Gauvain Sers

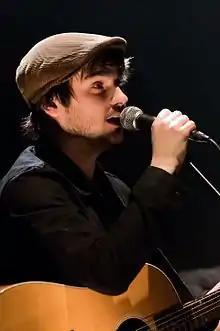
Gauvain Sers (March 2017)

Gauvain Sers (born 30 October 1989 in Limoges) is a French singer-songwriter.